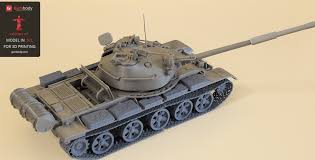
Label: T-62